AstroTurf

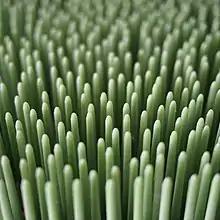
Close-up of astroturf

The original AstroTurf brand product was invented by James M. Faria and Robert T. Wright at Monsanto. The original, experimental installation was inside the Waughhtel-Howe Field House at the Moses Brown School in Providence, Rhode Island, in 1964. It was patented in 1965 and originally sold under the name "ChemGrass." It was rebranded as AstroTurf by company employee John A. Wortmann after its first well-publicized use at the Houston Astrodome stadium in 1966. Donald L. Elbert patented two methods to improve the product in 1971.